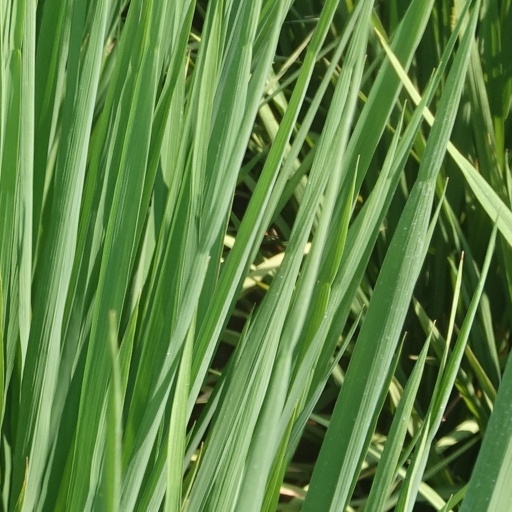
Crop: rice